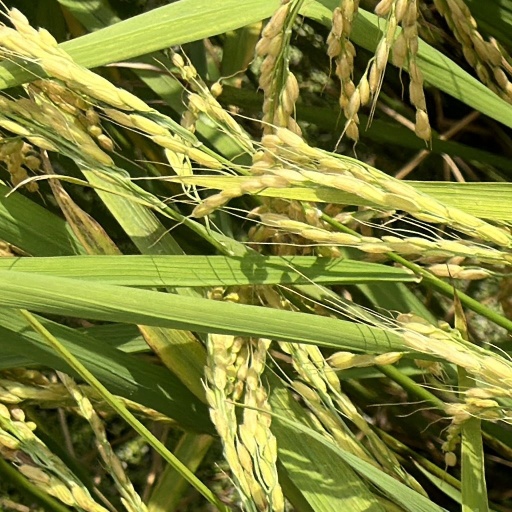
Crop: rice